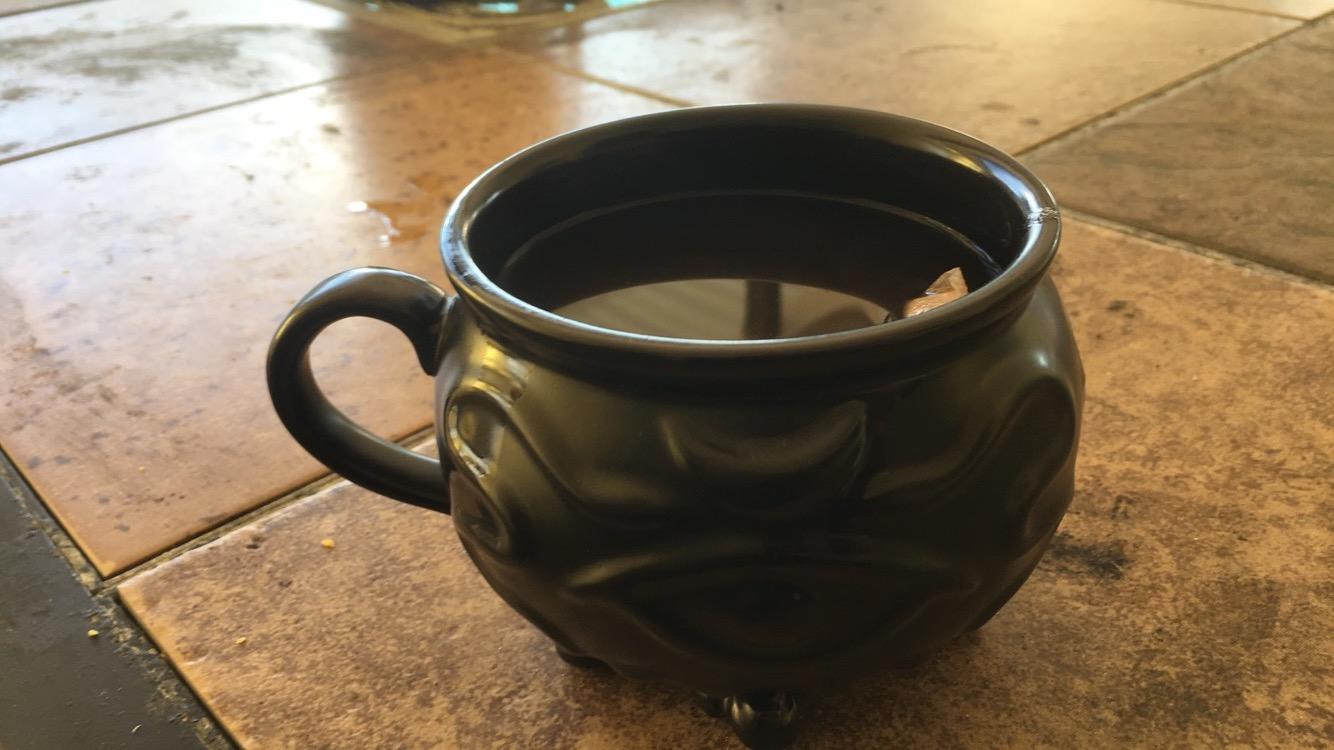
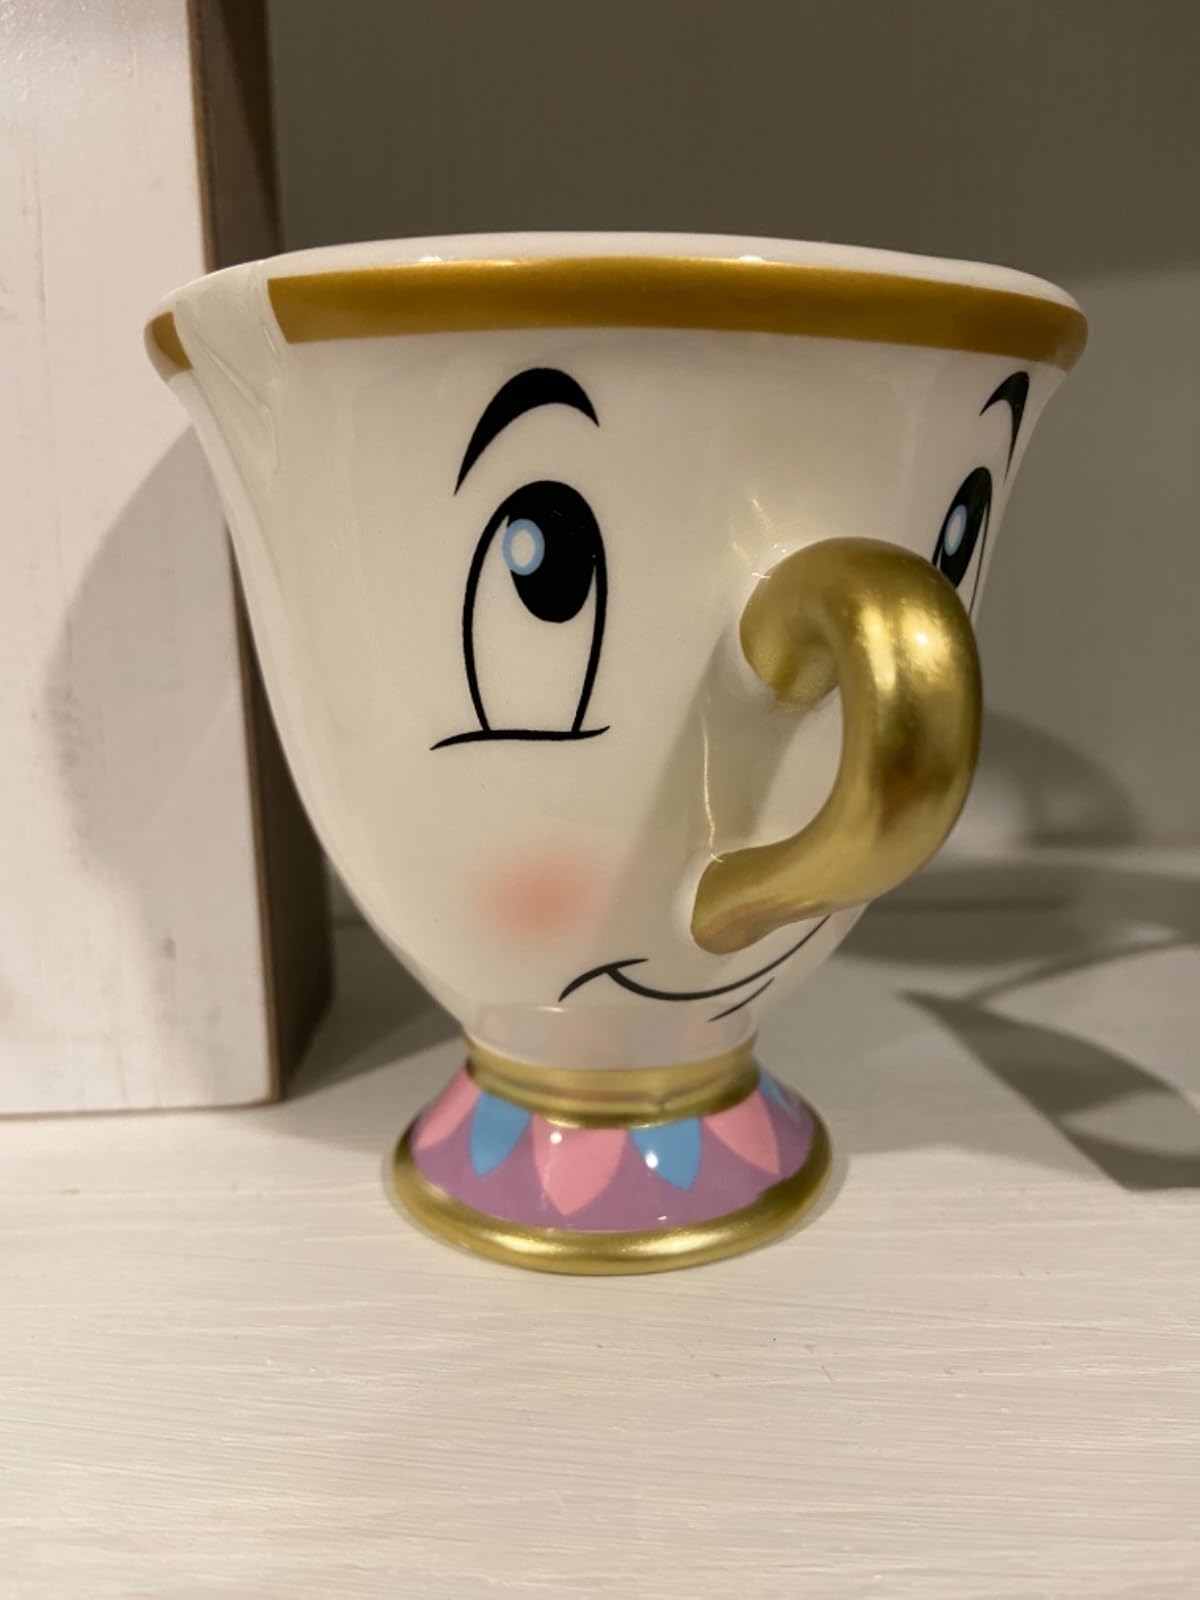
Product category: items_mug
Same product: no